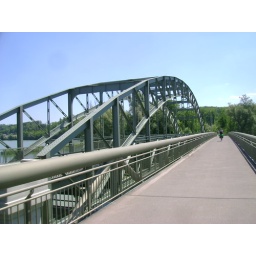
on our way over the river Aare.On the left side of the bridge is the Rhein and the german border.